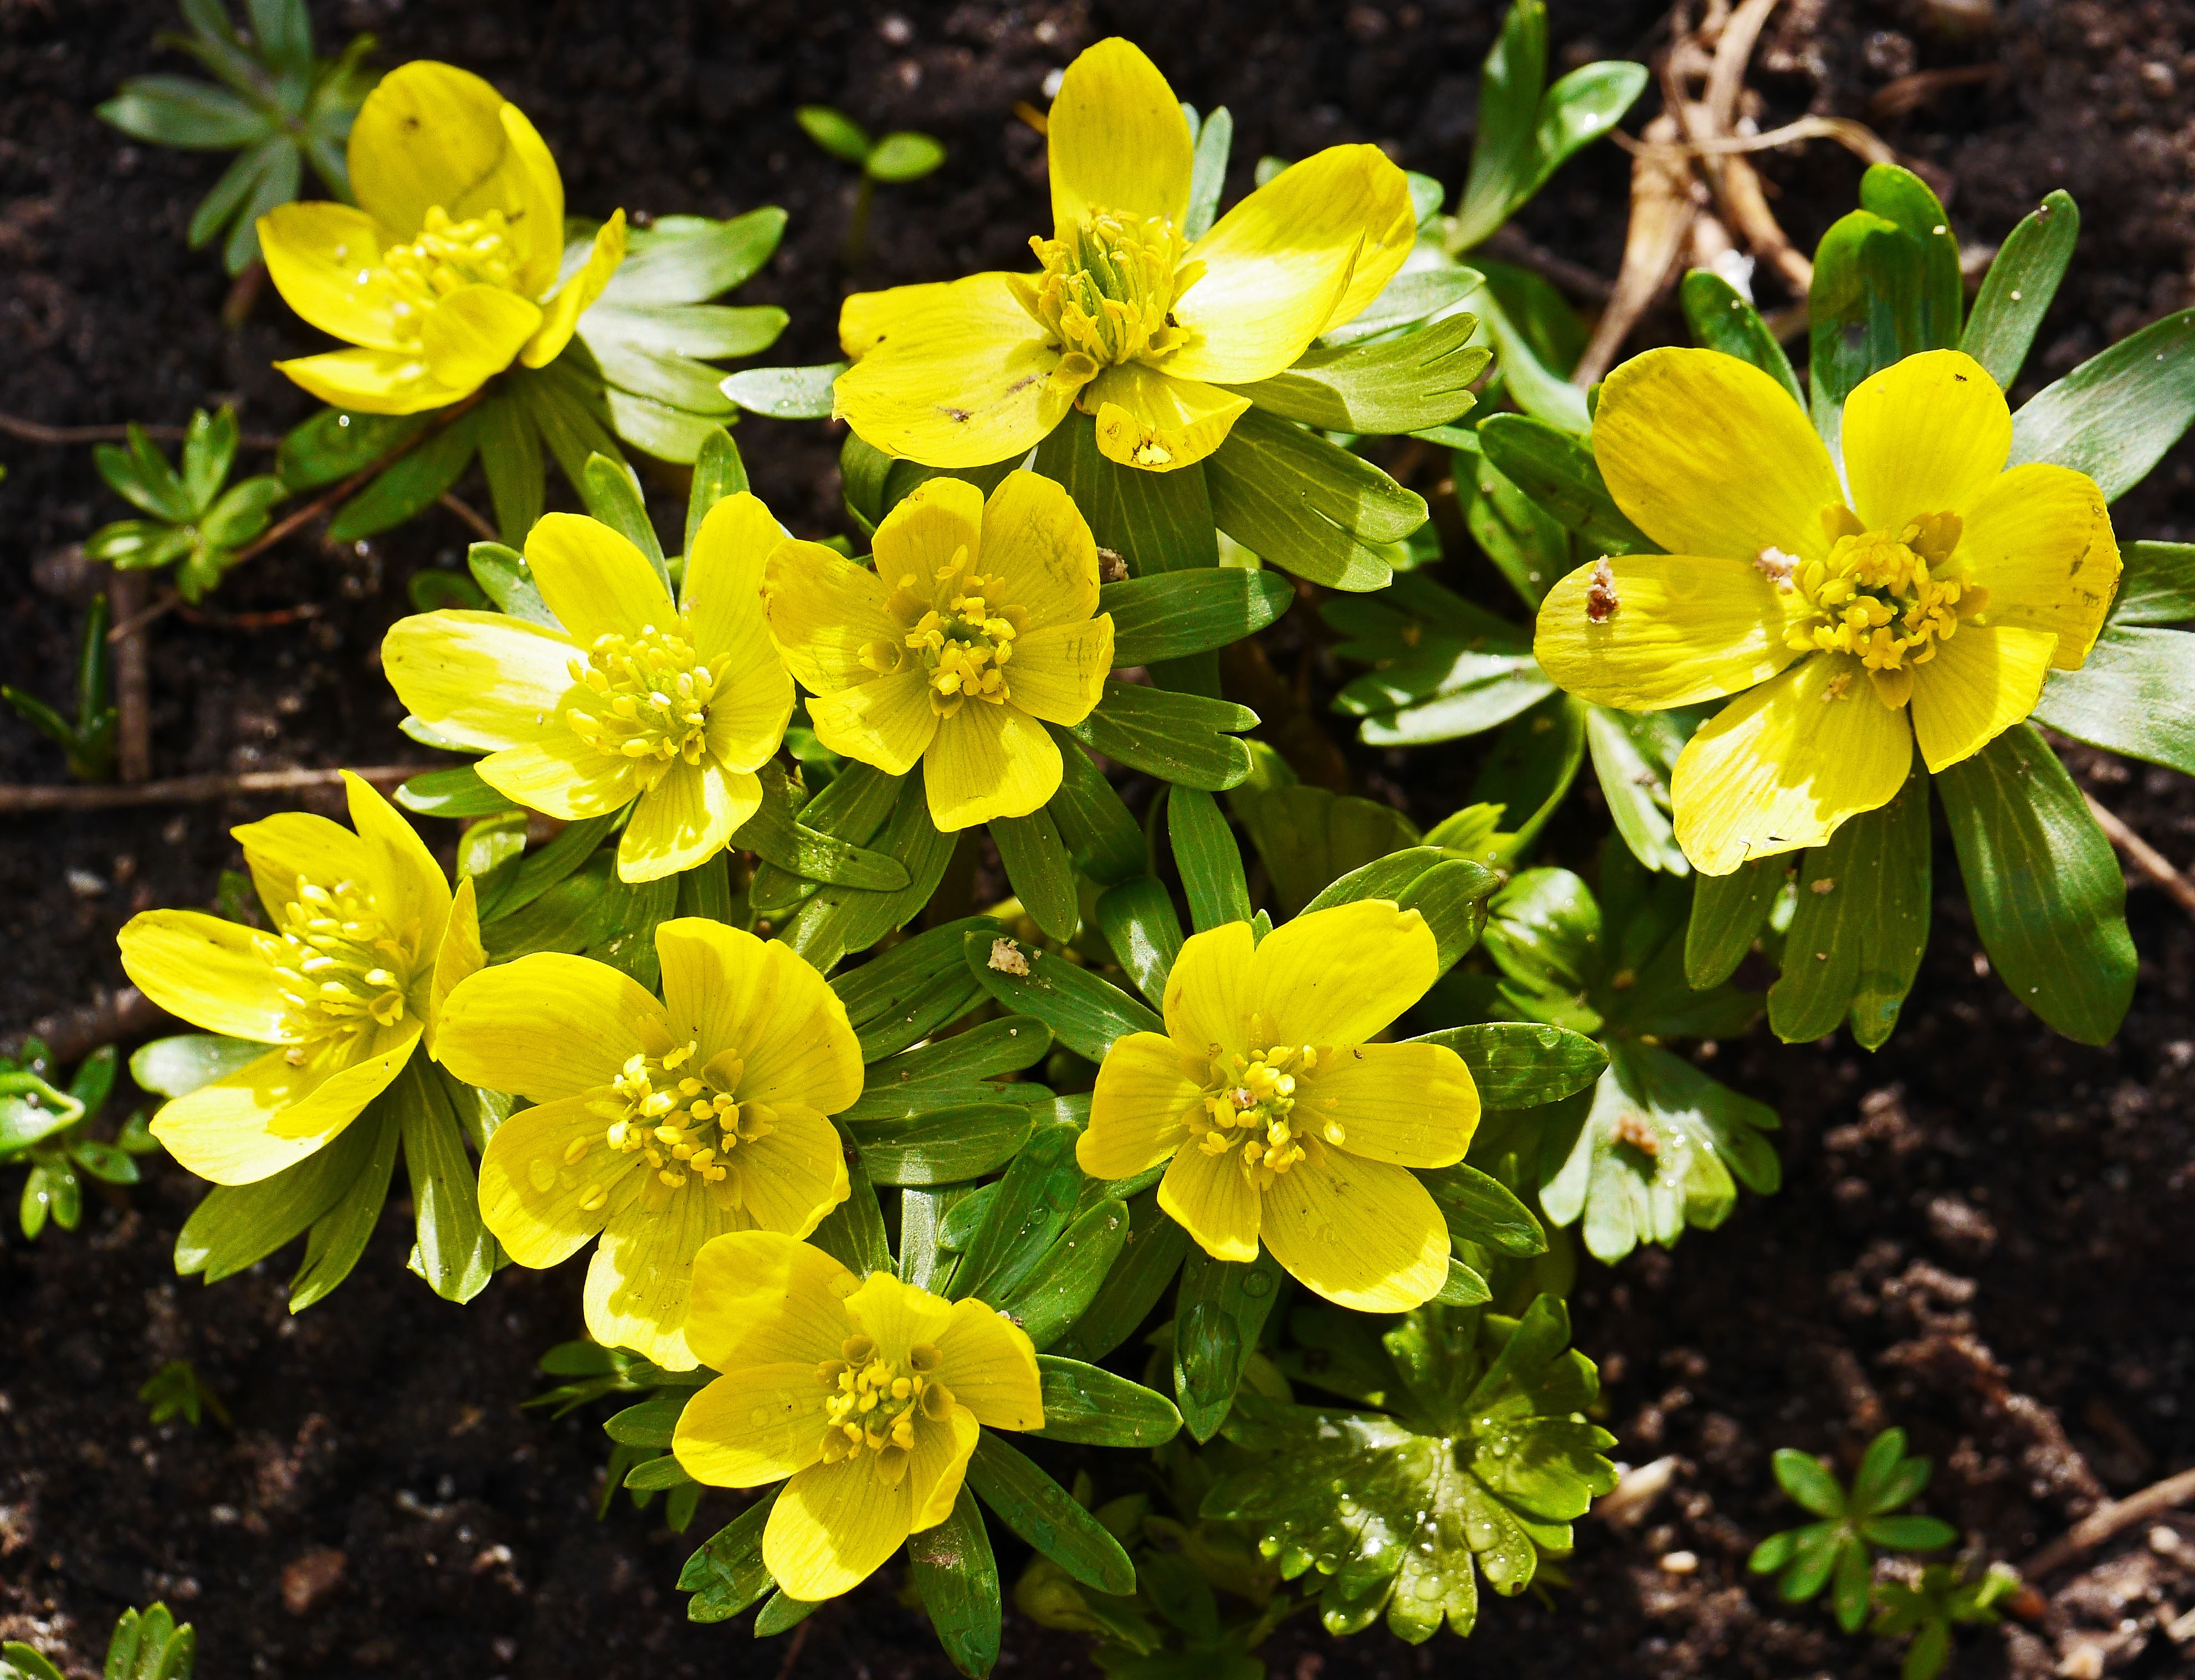
plant, flower, produce, yellow, flora, wildflower, flowers, evening primrose, early bloomer, mustard, flowering plant, signs of spring, early spring, annual plant, winter linge, land plant, large flowered evening primrose, common tormentil, chelidonium, february sun